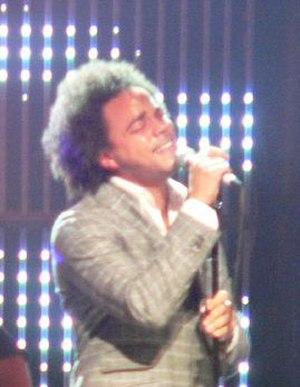
Nathaniel James Speas, dit Nate James, est un chanteur anglais né le 15 septembre 1979 à Lakenheath.